Beautiful World (TV series)

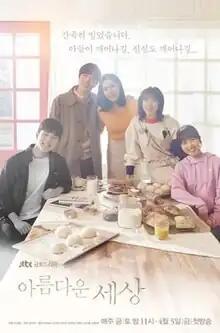
Promotional poster

Beautiful World is a 2019 South Korean television series starring Park Hee-soon, Choo Ja-hyun, Oh Man-seok, Cho Yeo-jeong, Nam Da-reum and Kim Hwan-hee. It aired on JTBC from April 5 to May 25, 2019.